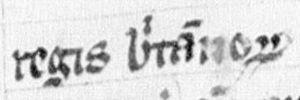
Run de Strathclyde. Roi des Bretons de Strathclyde après 872 avant 878.